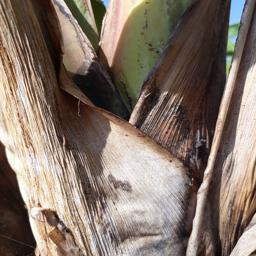
Label: BACTERIAL SOFT ROT